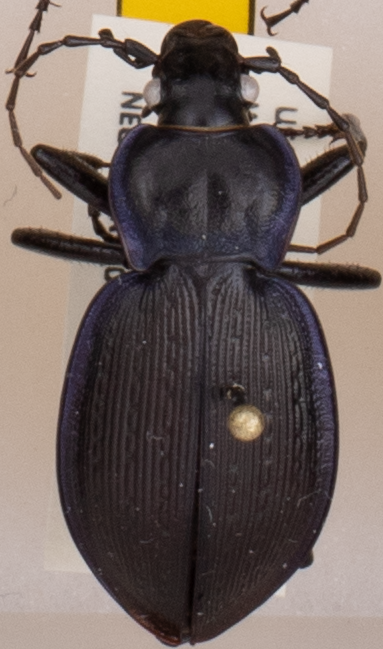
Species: Carabus goryi
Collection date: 2018-07-03
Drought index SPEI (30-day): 0.2
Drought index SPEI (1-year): -0.172
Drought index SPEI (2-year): -0.446